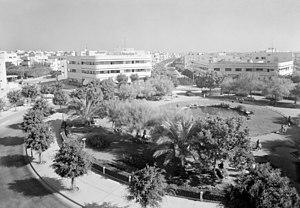
Place Dizengoff, Ville blanche de Tel Aviv Русский: Площадь Дизенгоф в Белом городе Тель-Авива